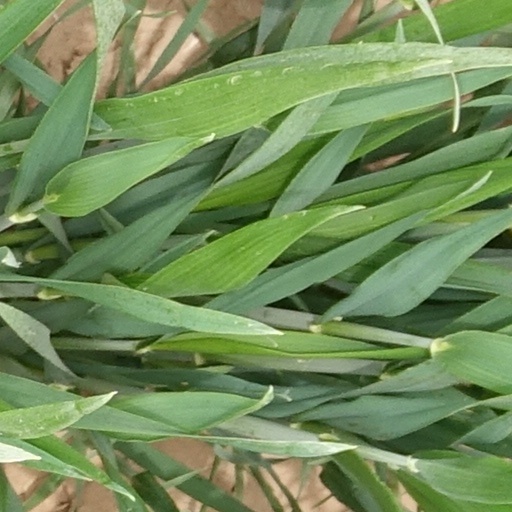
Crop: wheat